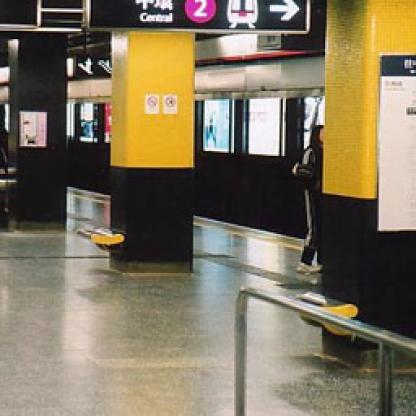
Scene: Indoor